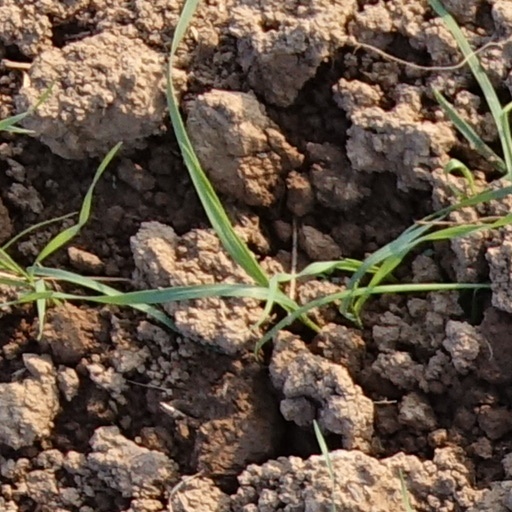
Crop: wheat